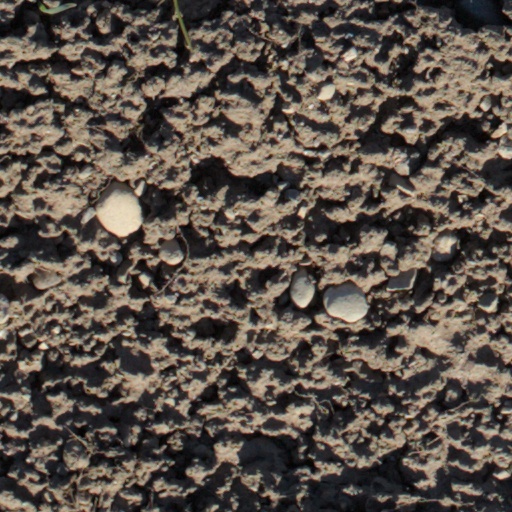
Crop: wheat